Resident Evil: Afterlife

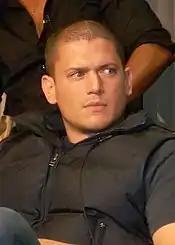
When Miller first read the script he thought the association to "Prison Break" was a practical joke with his imprisonment and his first line being, "I know a way out of here."

In May 2005, producers mentioned the possibility of following "Extinction" with a sequel entitled "Afterlife", to be shot and set in Tokyo, Japan and Alaska. Despite "Resident Evil: Extinction" being billed on the official website and elsewhere as the final installment of the "Resident Evil" film series; on September 23, 2007, Rory Bruer, Sony's head of distribution explained, "It absolutely would not surprise me considering the success of the franchise that they find a way to come up with another. It's a real possibility." Producer Jeremy Bolt also stated that while there was no intention of making a fourth film, that the third had been particularly well done and that Paul Anderson was talking with Sony about the possibility. In June 2008, Anderson noted that negotiations were underway with Sony for creating the film. In December 2008, Anderson stated that he was working on the script. The following year, it was announced that Sony was aiming to release "Resident Evil: Afterlife" by August 27, 2010.